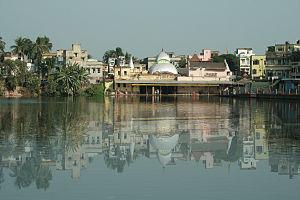
Tarakeswar est une ville et municipalité du district de Hooghly, au Bengale occidental. Située à quelque 58 km au nord-ouest de la ville de Calcutta elle est un centre important de pèlerinages. Vu l’affluence des pèlerins, dès la fin du XIXᵉ siècle une ligne de chemin de fer fut construite pour relier Howrah et Tarakeswar.